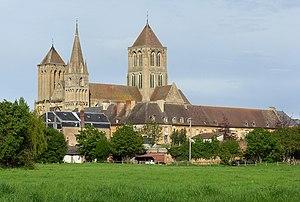
L’abbaye de Saint-Pierre-sur-Dives est une abbaye bénédictine, fondée au XIᵉ siècle à Saint-Pierre-sur-Dives dans le Calvados. C'est un des ensembles les plus complets de l'architecture monastique en Normandie.
Saint-Pierre-sur-Dives est une ancienne commune française, située dans le département du Calvados en région Normandie, devenue le 1ᵉʳ janvier 2017 une commune déléguée au sein de la commune nouvelle de Saint-Pierre-en-Auge.
Saint-Pierre-en-Auge est une commune française située dans le département du Calvados en région Normandie, peuplée de 7 676 habitants.